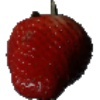
Label: Strawberry 1